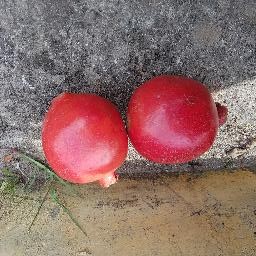
Fruit: Pomegranate
Quality: Good